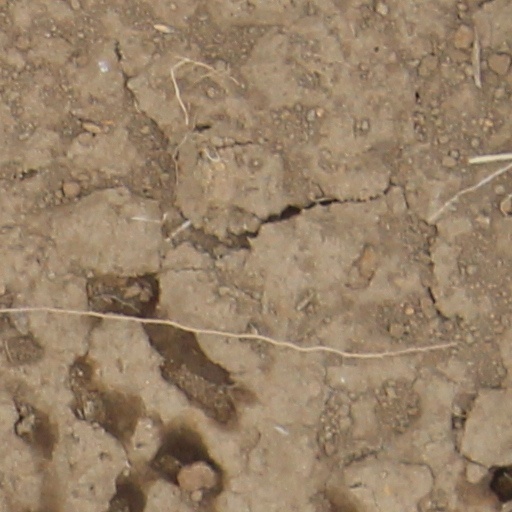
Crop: wheat